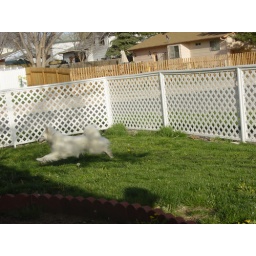
Amazing flying dog by ... day, also